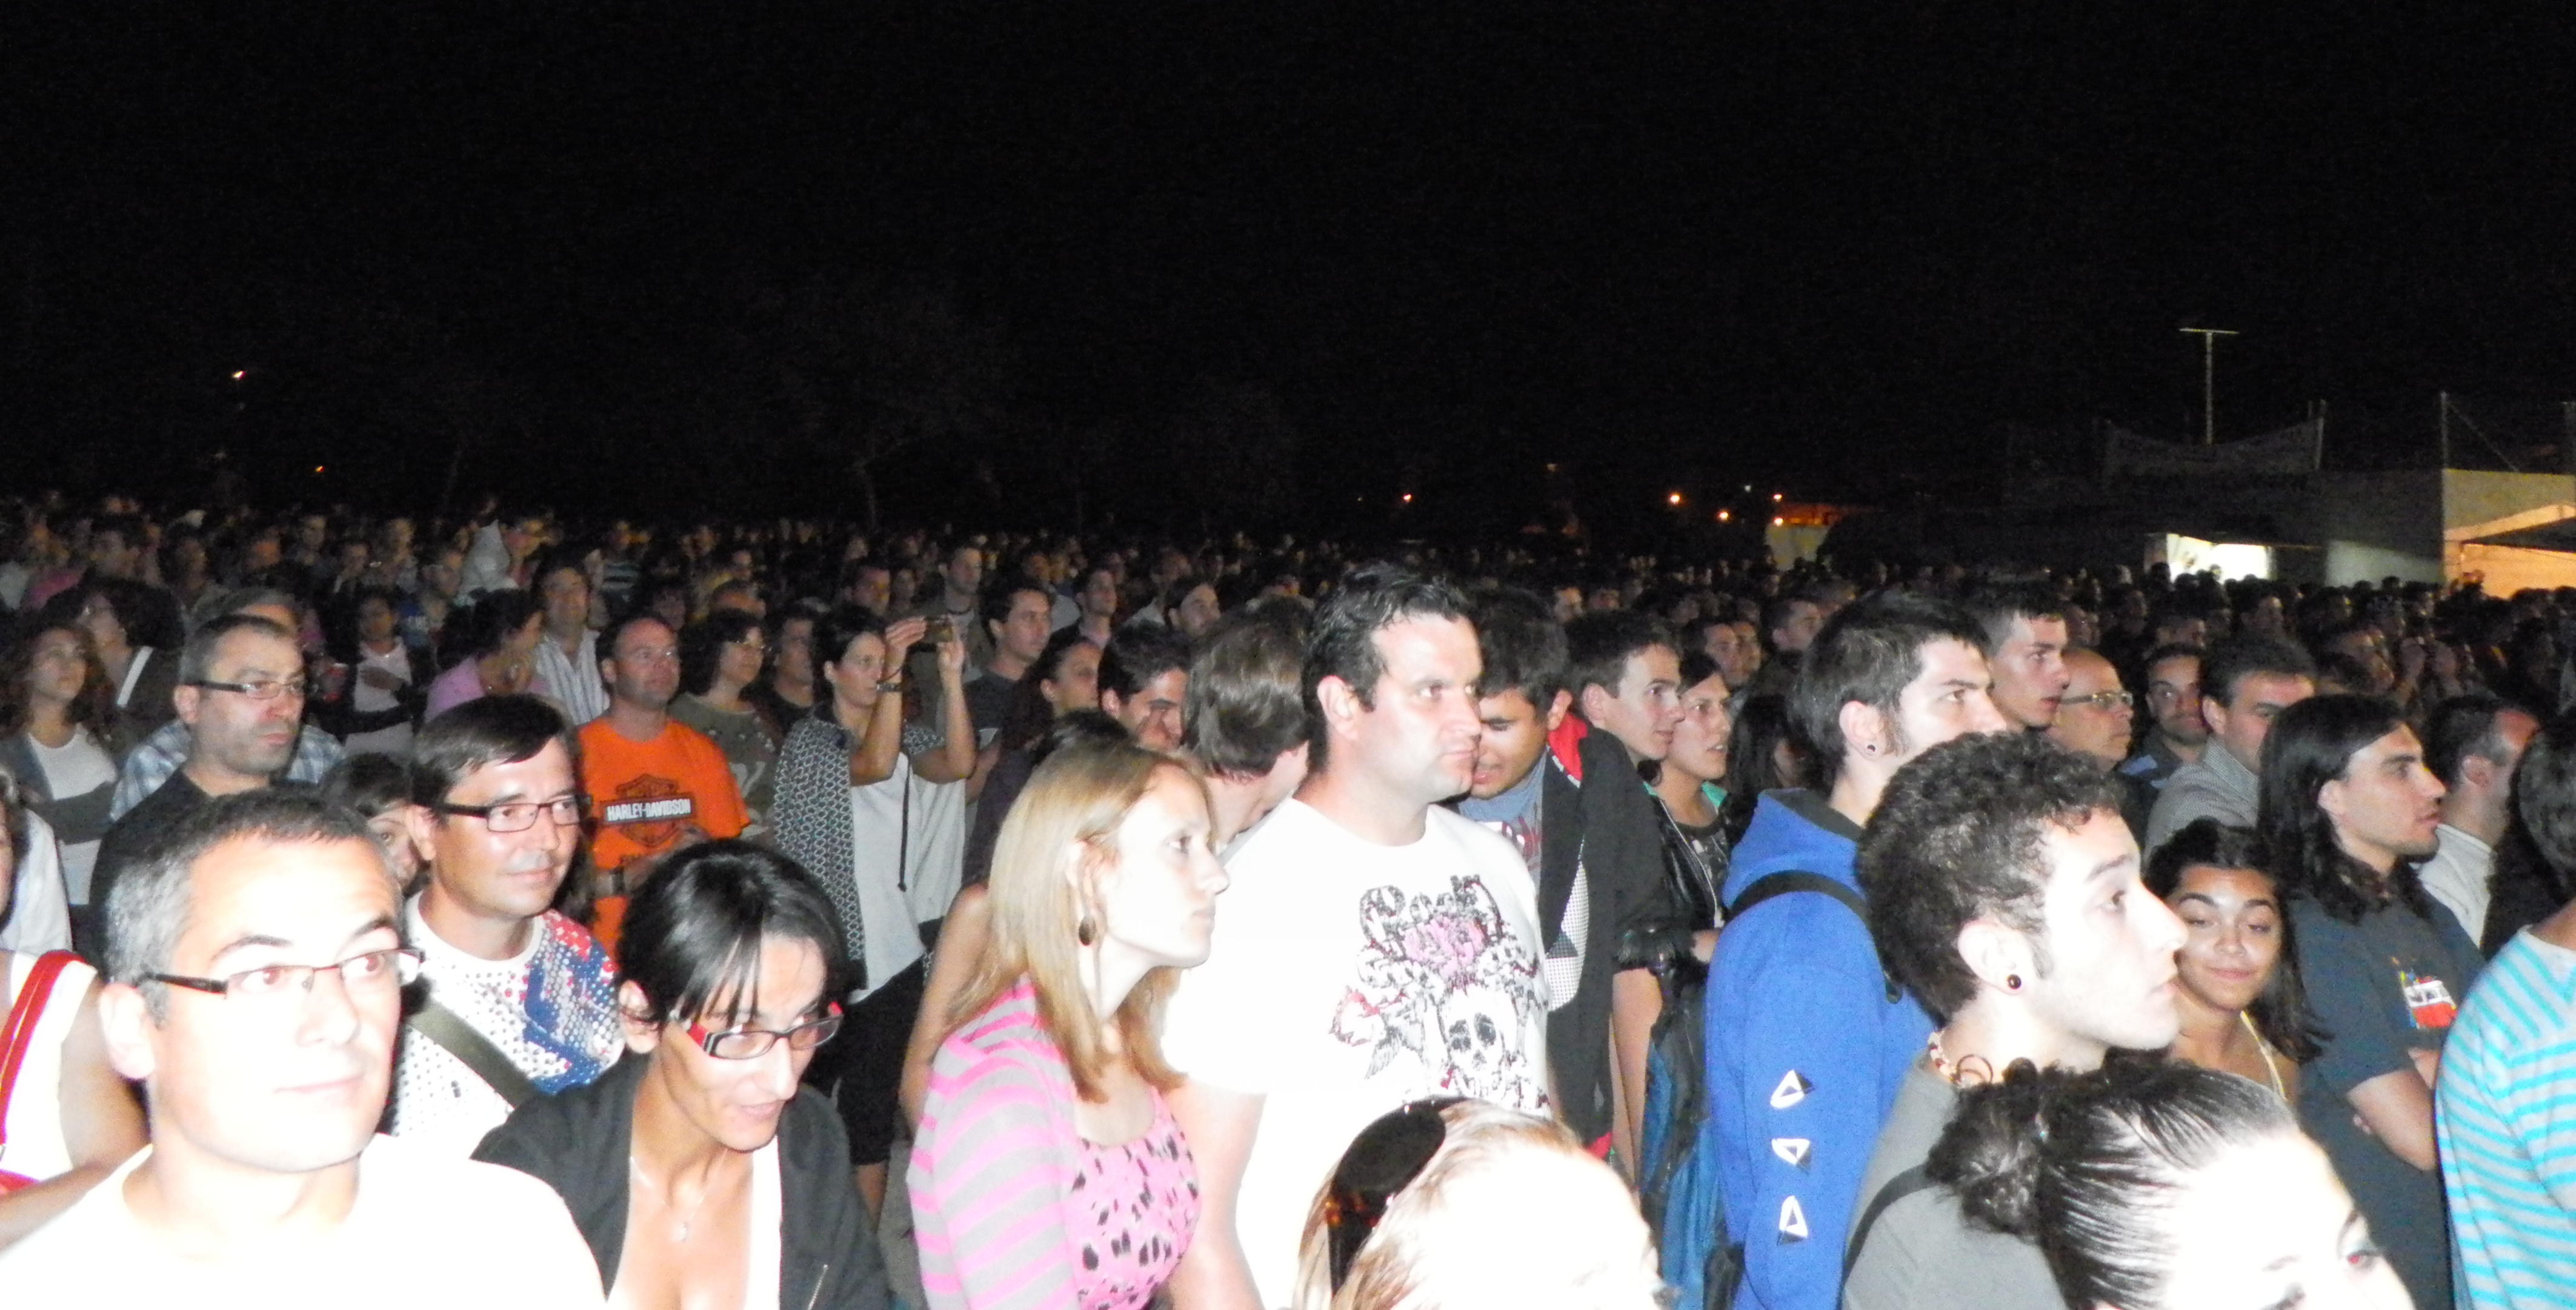
people, crowd, audience, stage, performance, ggl1, medina, azahara, musical theatre